Islam in Egypt

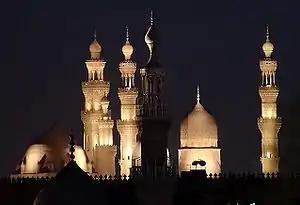
Historical and ancient mosques in Cairo.

Islamic political activism has a lengthy history in Egypt. Several Islamic political groups started soon after World War I ended. The most well-known Islamic political organization is the Muslim Brotherhood (Al Ikhwan al Muslimun, also known as the Brotherhood), founded in 1928 by Hassan al Banna. After World War II, the Muslim Brotherhood acquired a reputation as a radical group prepared to use violence to achieve its religious goals. The group was implicated in several assassinations, including the murder of one prime minister. The Brotherhood had contacts with the Free Officers before the 1952 Revolution and supported most of their initial policies. The Brotherhood, however, soon came into conflict with Gamal Abdel Nasser. The government accused the Brotherhood of complicity in an alleged 1954 plot to assassinate the president and imprisoned many of the group's leaders. In the 1970s, Anwar Sadat amnestied the leaders and permitted them to resume some of their activities. But by that time, the Brotherhood was divided into at least three factions. The more militant faction was committed to a policy of political opposition to the government. A second faction advocated peaceful withdrawal from society and the creation, to the extent possible, of a separate, parallel society based upon Islamic values and law. The dominant moderate group advocated cooperation with the regime.